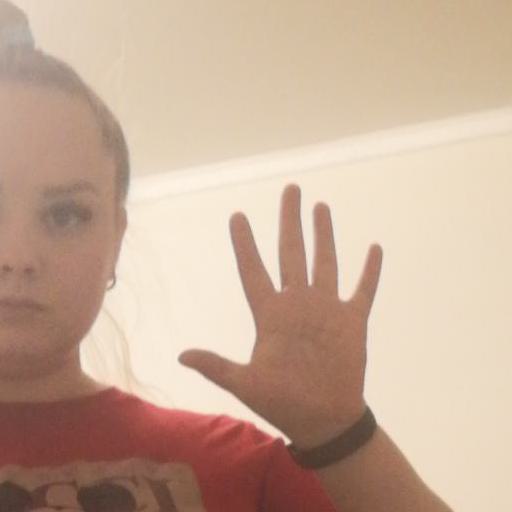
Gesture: palm